IFK Fjärås

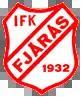

IFK Fjärås is a Swedish football club located in Fjärås in Kungsbacka Municipality.